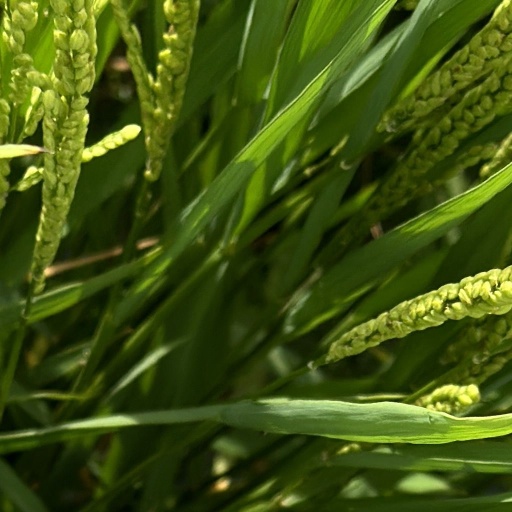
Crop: rice